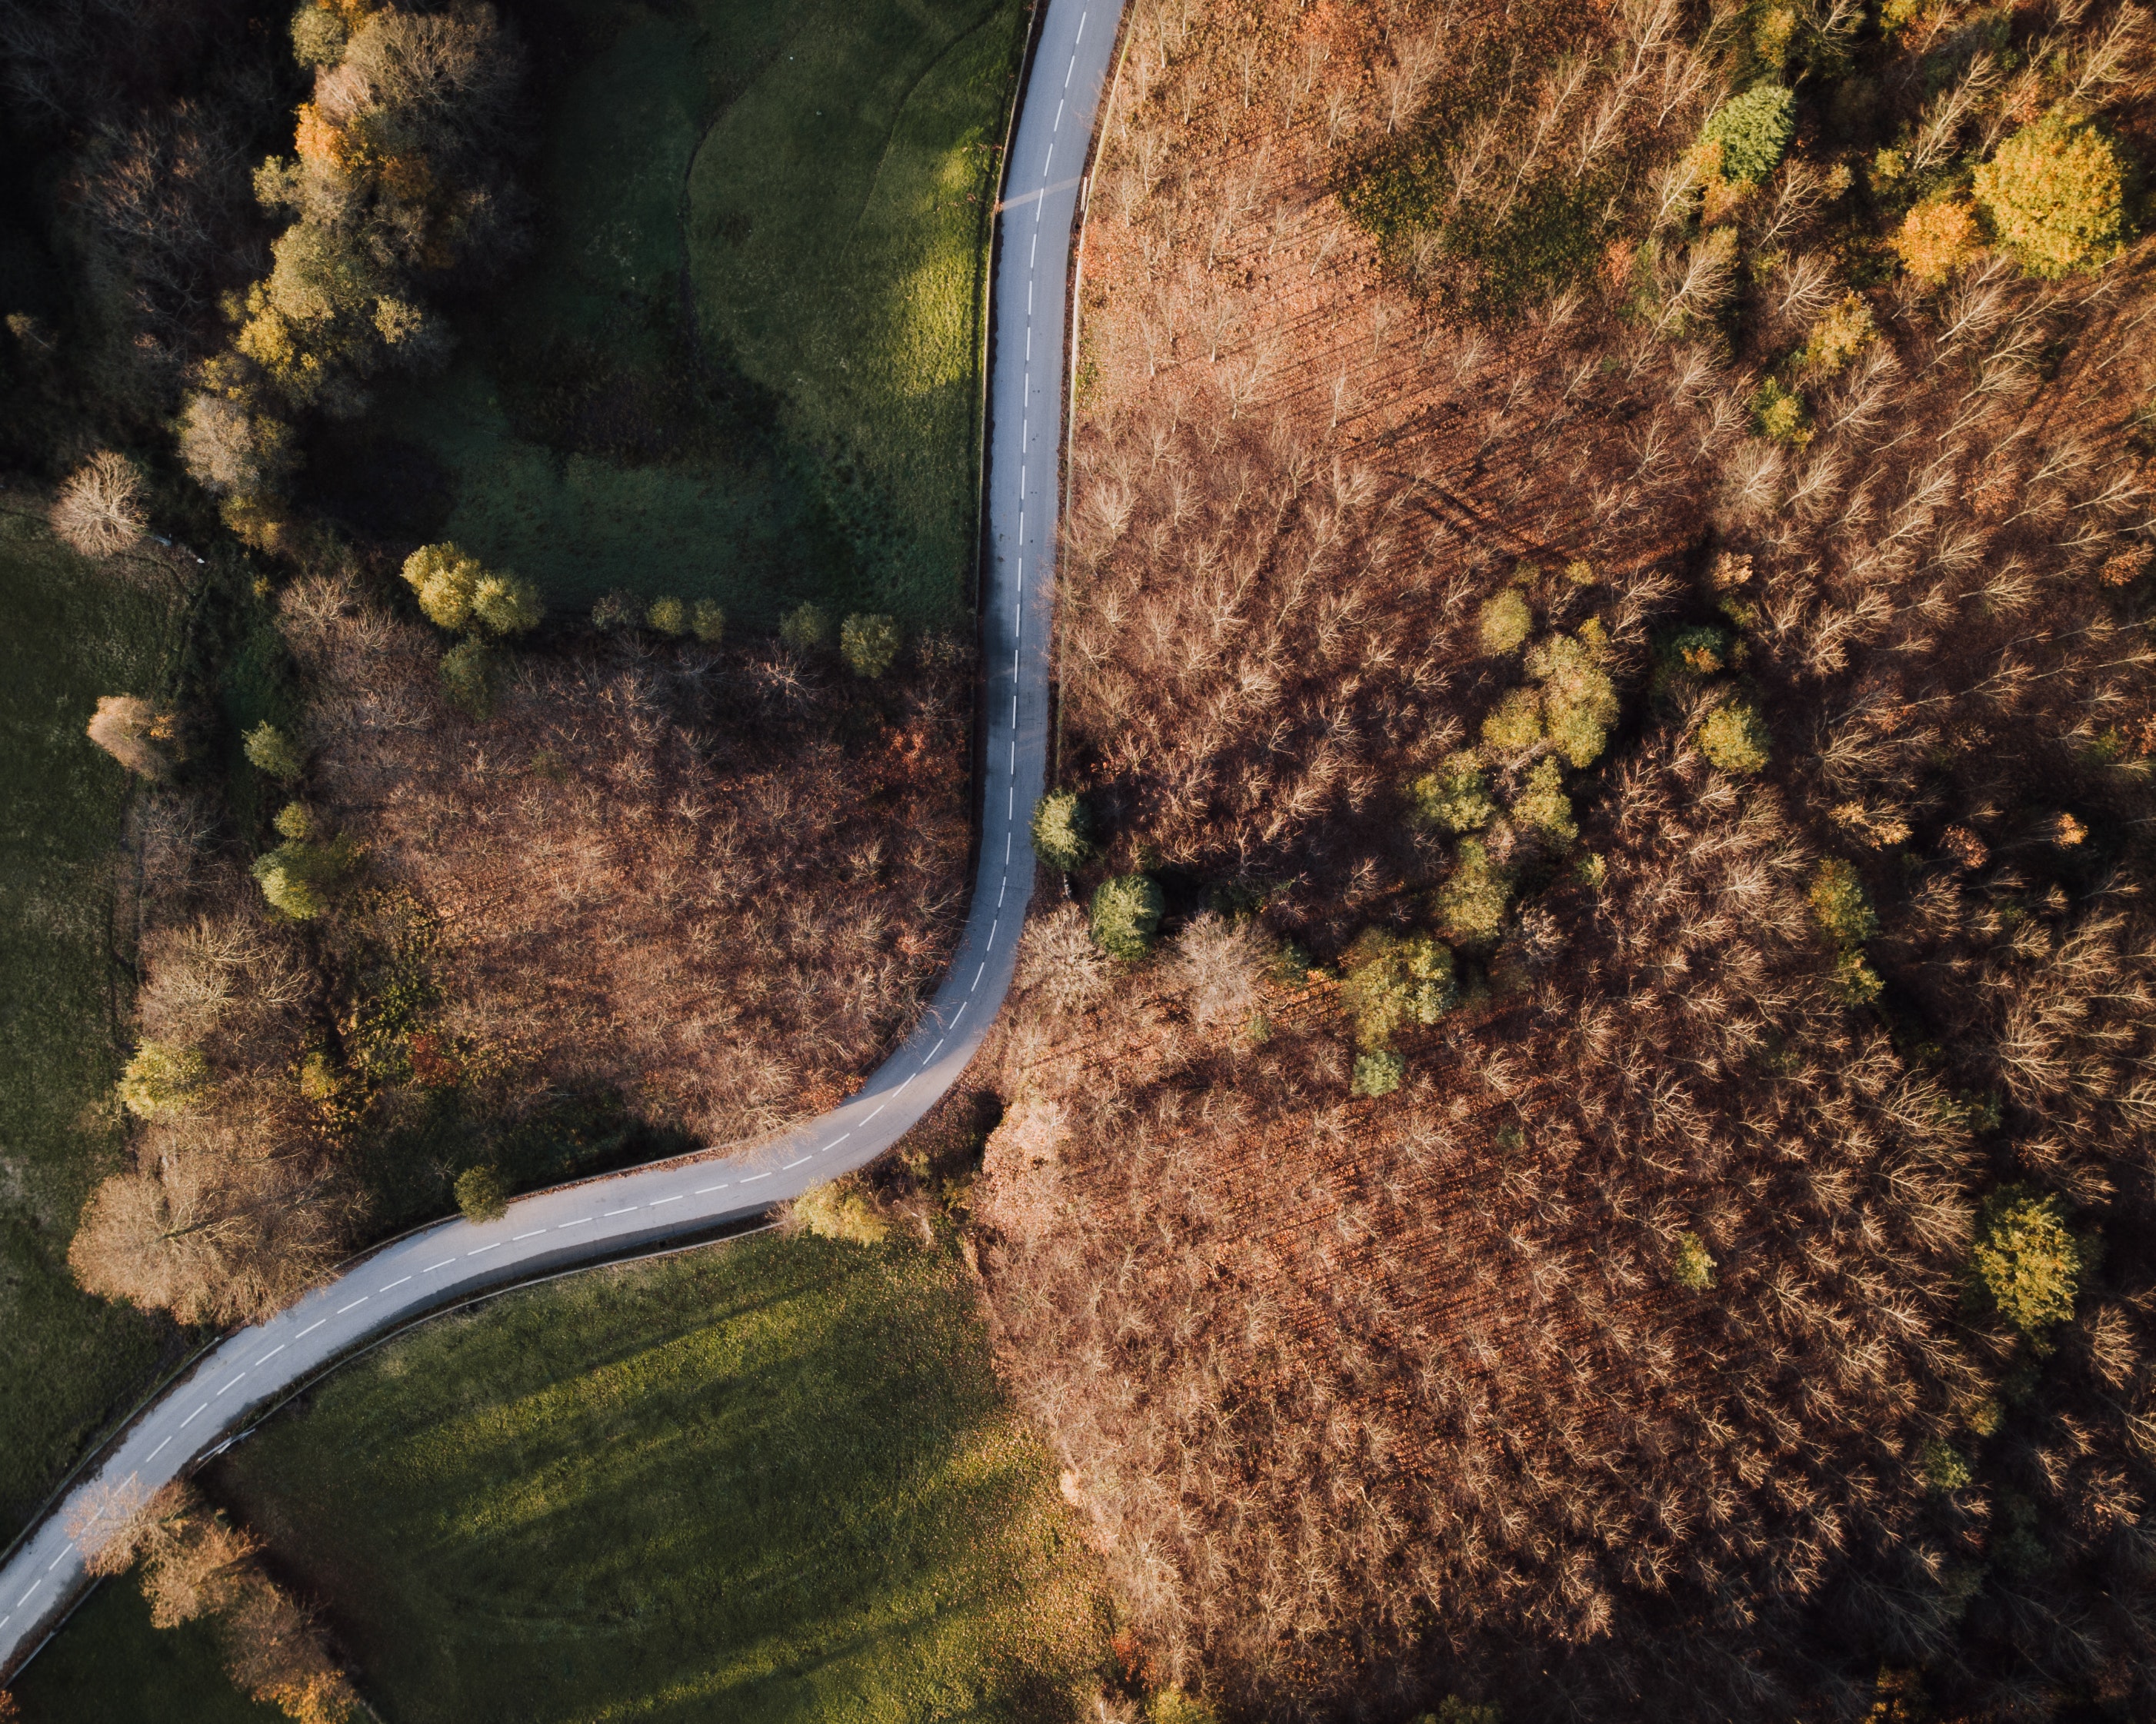
aerial photography, tree, photography, landscape, plant